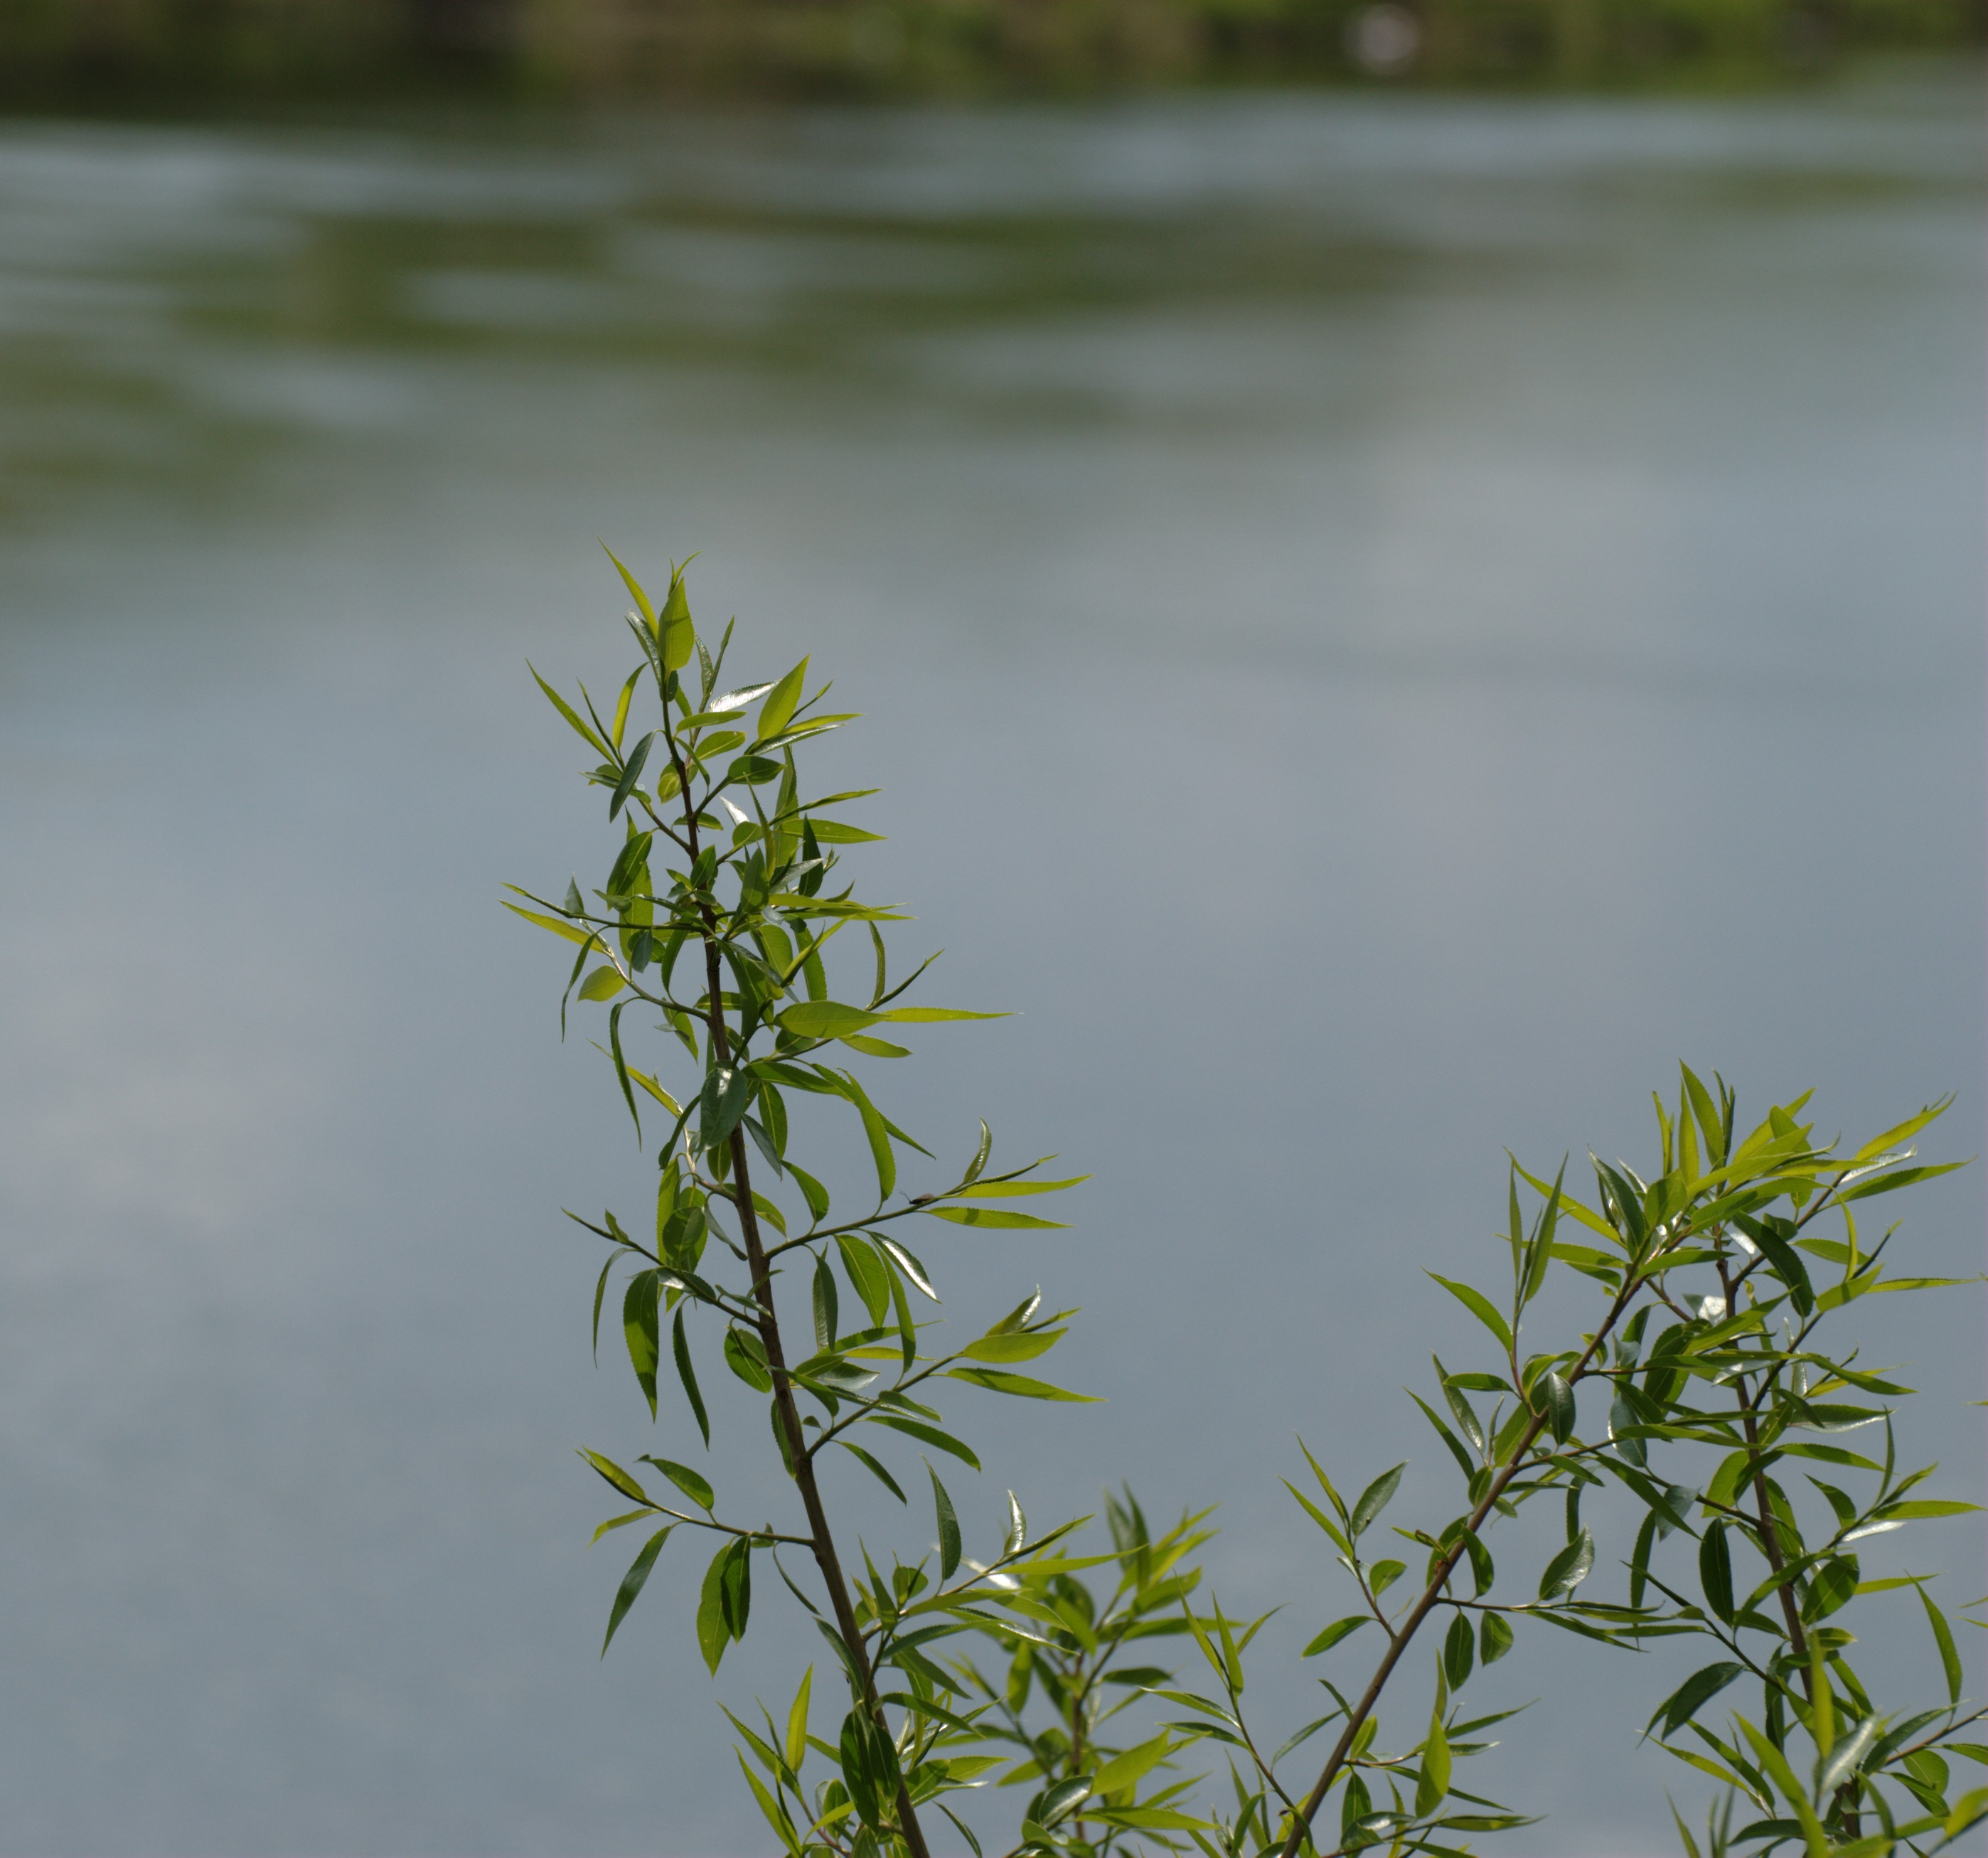
tree, water, nature, grass, branch, plant, leaf, flower, green, botany, nikon, flora, vegetation, shrub, wetland, d80, ecosystem, fabulous, nikond80, grass family